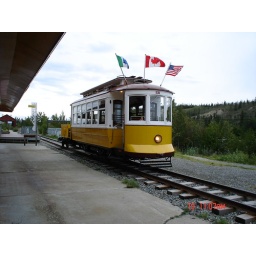
local tram in white horse